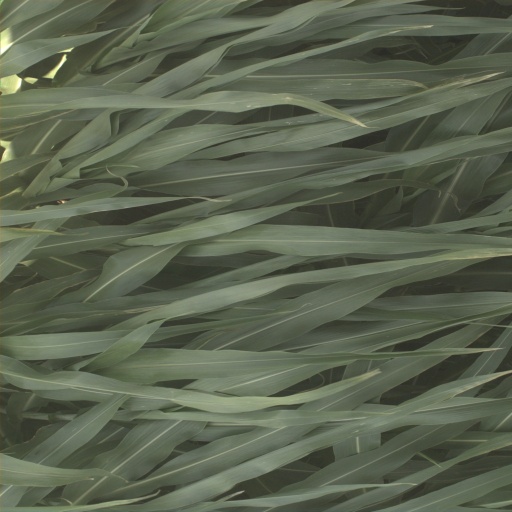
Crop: sorghum